Political career of Vladimir Putin

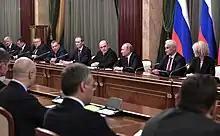
Putin and the newly appointed prime minister Mikhail Mishustin meeting with members of Mishustin's Cabinet, 21 January 2020

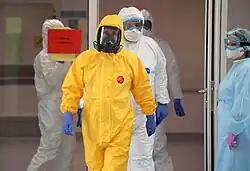
Putin (dressed in the yellow hazmat suit) visits COVID-19 patients at the City Clinical Hospital No. 40 in Moscow, 24 March 2020.

On 30 September 2015, President Putin authorized Russian military intervention in the Syrian civil war, following a formal request by the Syrian government for military help against rebel and jihadist groups.